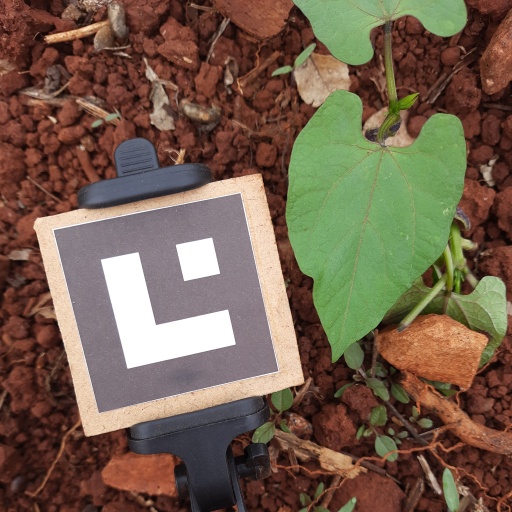
Observations: wavy surface, no eating holes, under shade